Lubny Raion

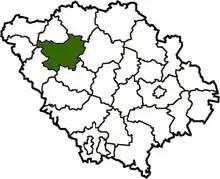
Lubny Raion in Poltava Oblast before 2020

Before the 2020 reform, the raion consisted of one hromada, Lubny urban hromada with the administration in Lubny. After the reform, the city of Lubny was merged into Lubny urban hromada, and part of the hromada was transferred into Myrhorod Raion.